Chhatrapati Shivaji Maharaj Museum of Indian History

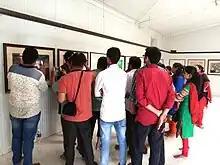
People appreciating the exhibits at Shivaji Hall, CSMMIH Museum

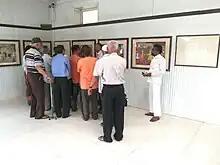
People appreciating the exhibits at CSMMIH Museum

The museum is open daily with free entrance. In 2022, it received 15,000 visitors, many of them school children. The future museum is proposed to cost about 17 crore rupees spread across an area of 100,000 square feet and will house 70 exhibitions with state of the art research and archival facilities. It will be in the shape of Swastika, an auspicious symbol in many Indic religions. It is scheduled to open in 2018.